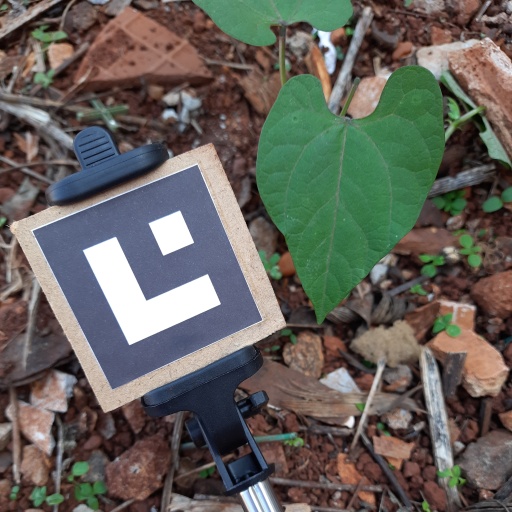
Observations: flat surface, no eating holes, under shade